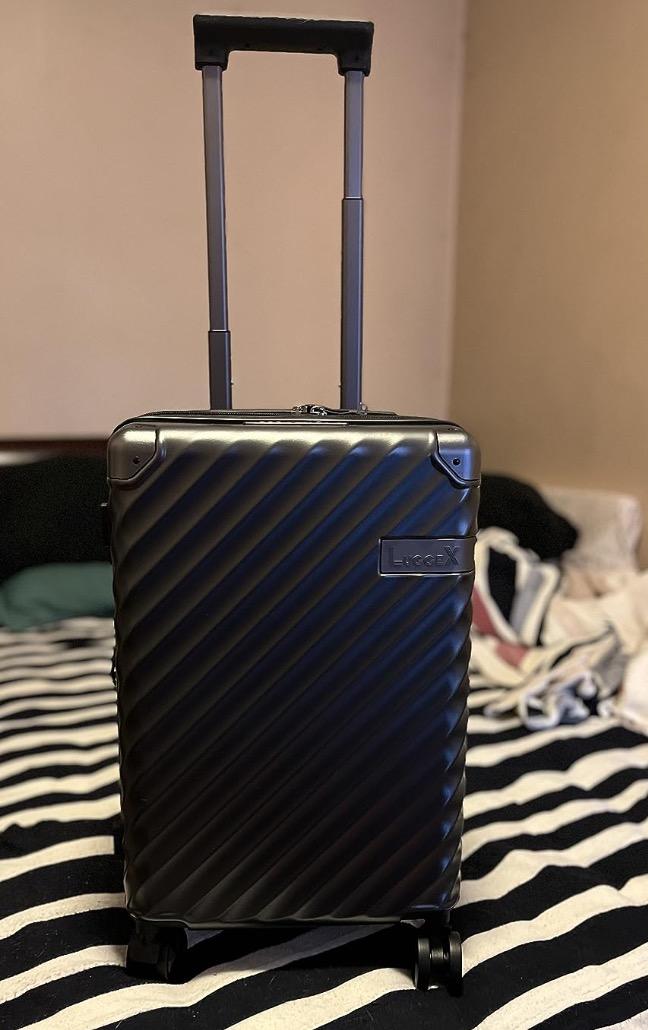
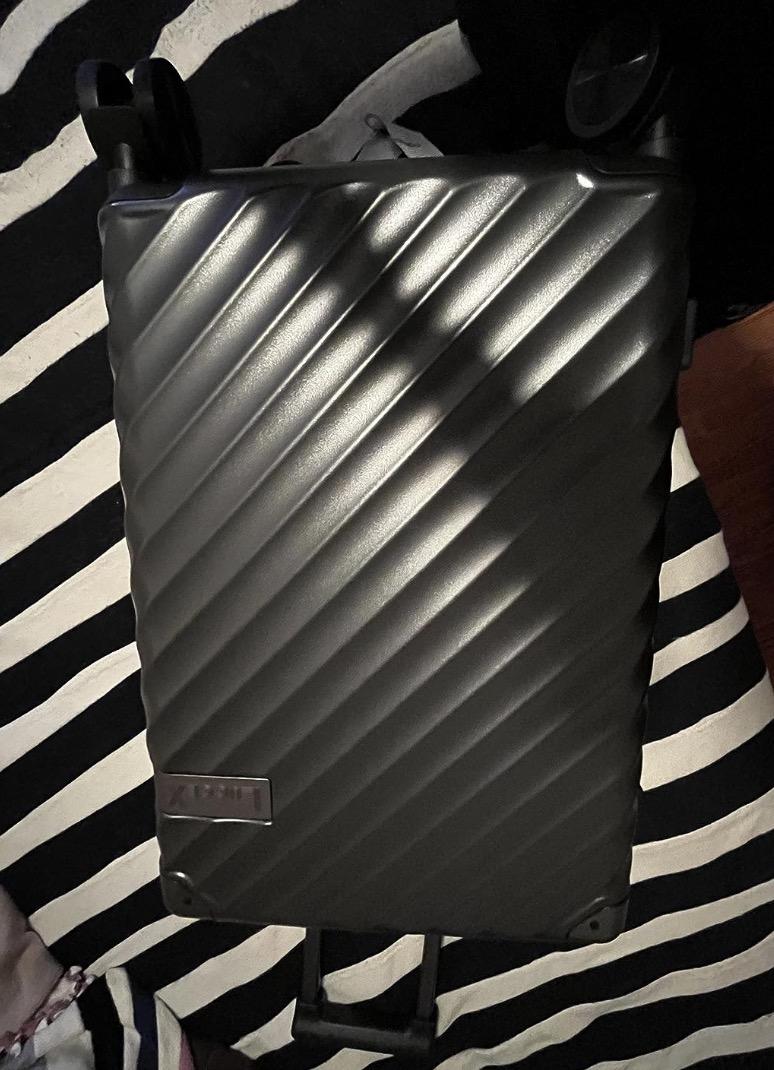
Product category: misc
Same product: yes